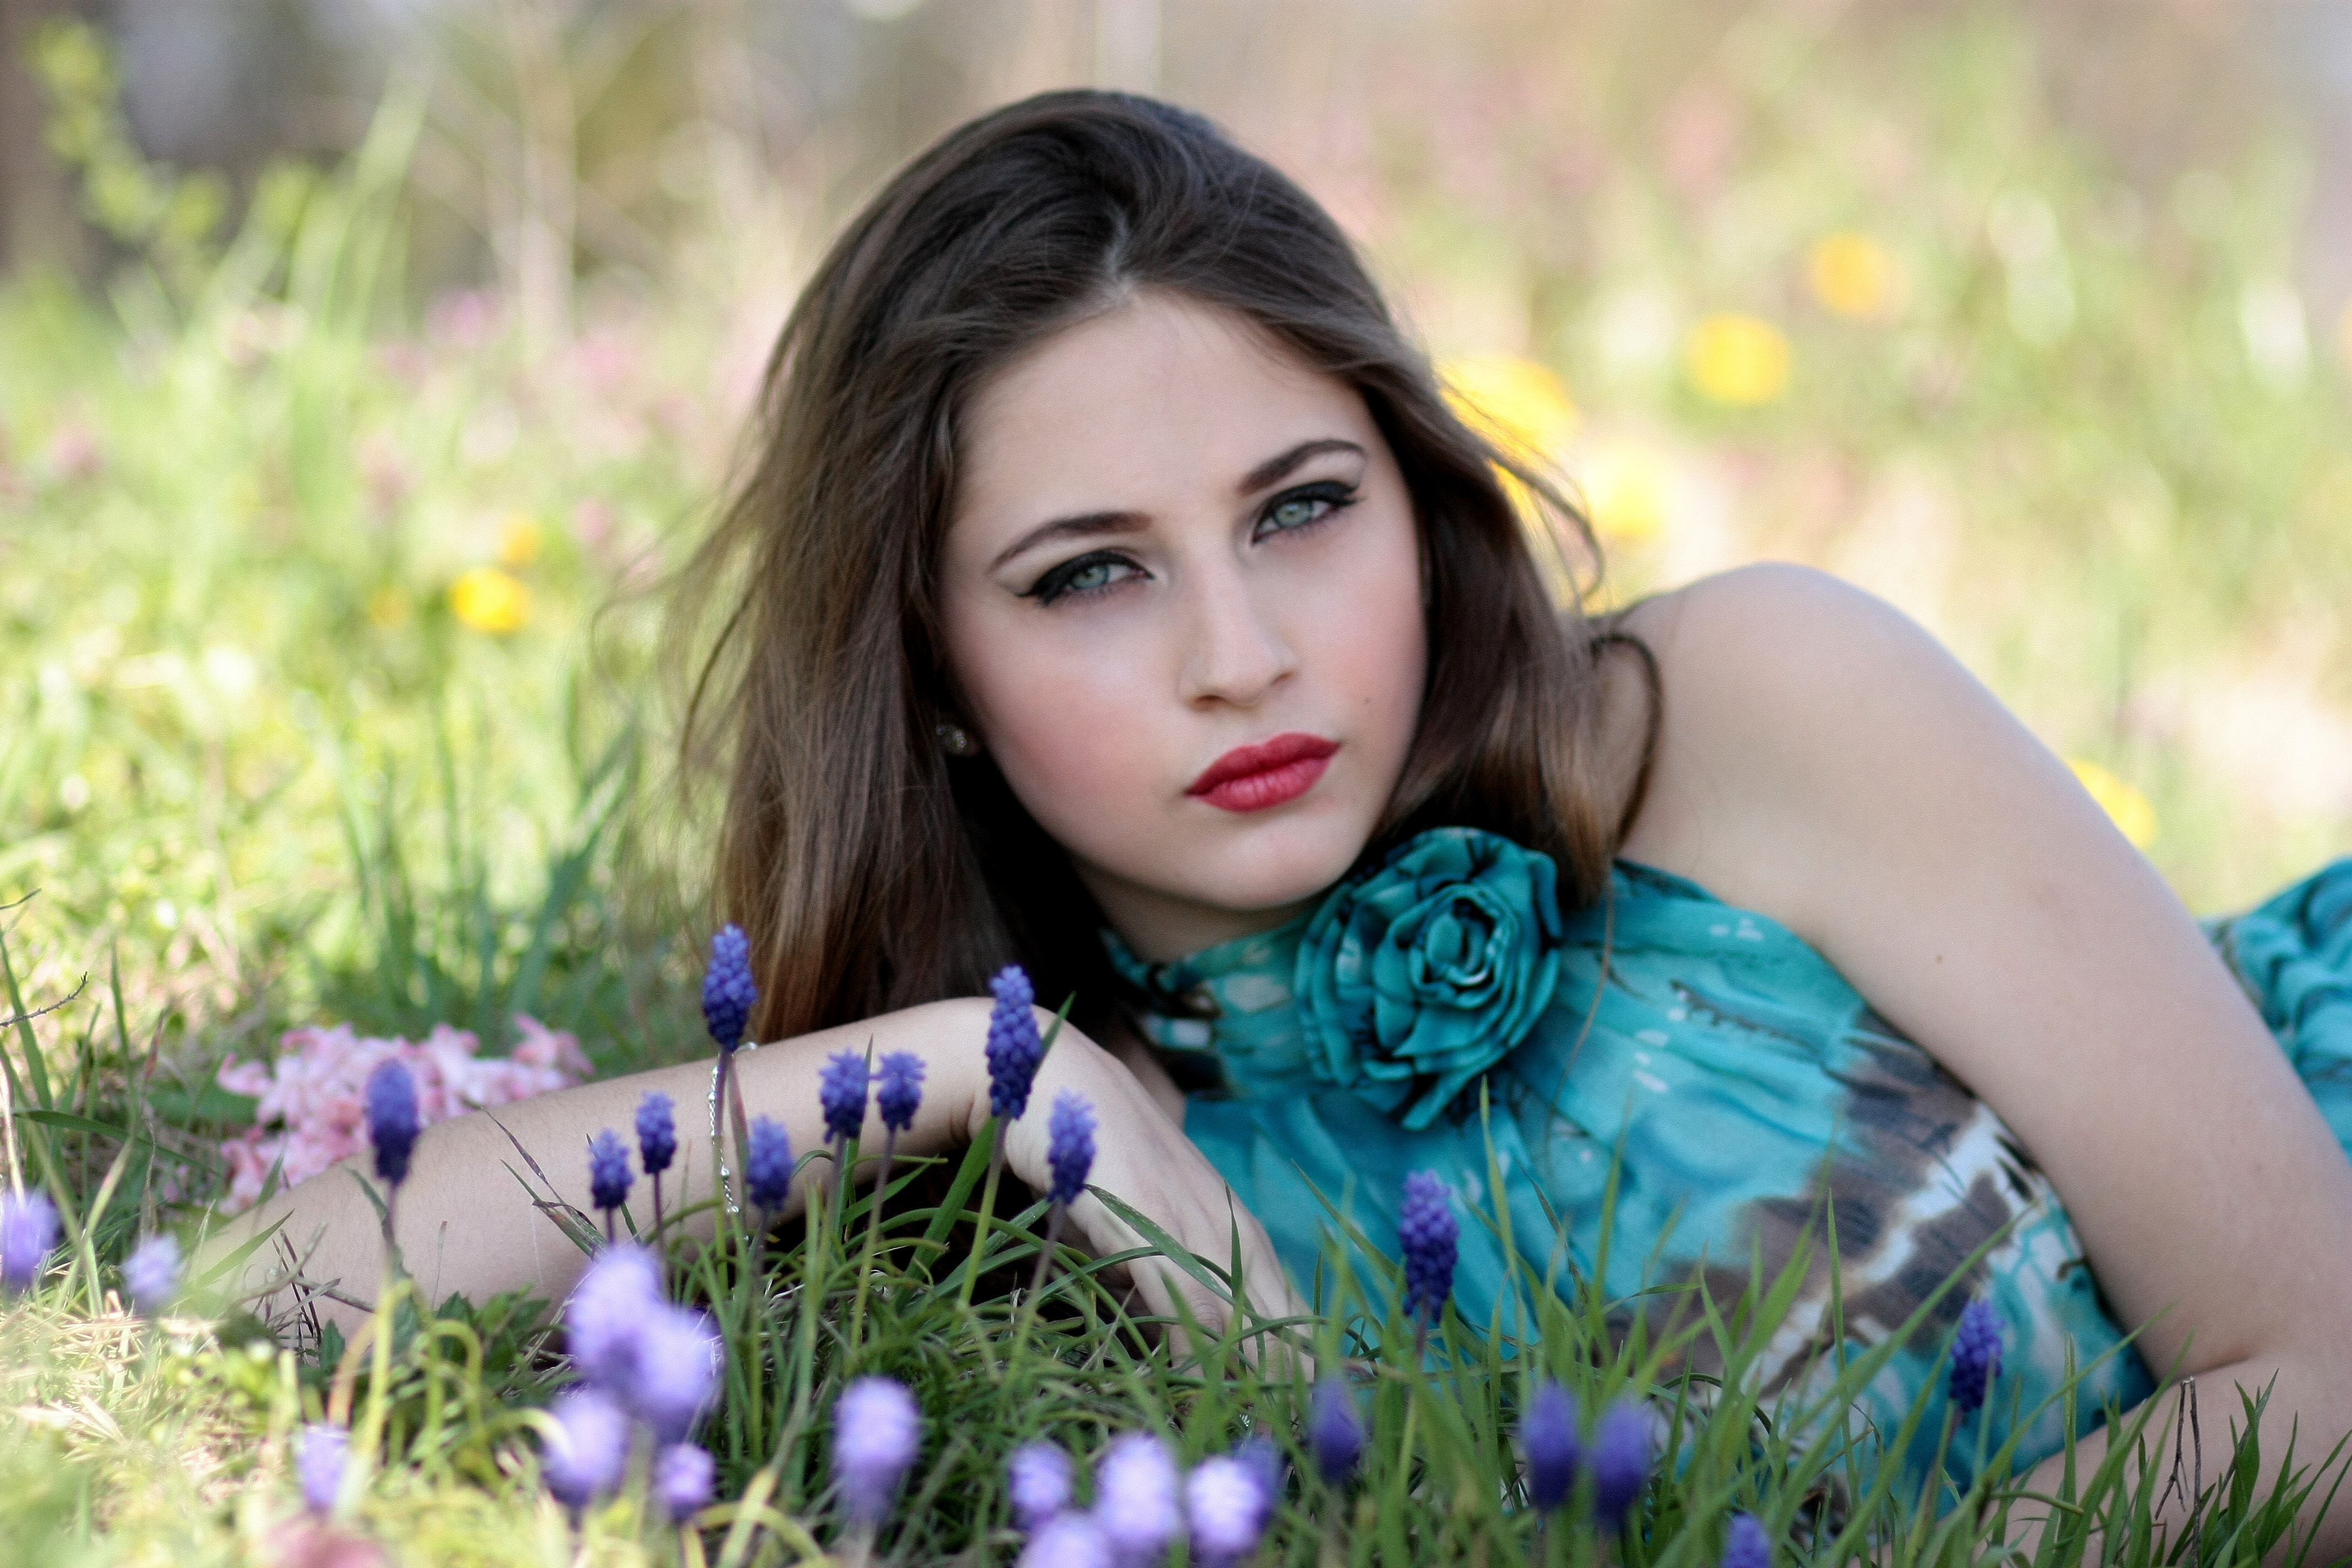
grass, person, girl, field, photography, flower, portrait, model, spring, blue, long hair, flowers, human body, eye, photograph, beauty, blue eyes, photo shoot, brown hair, portrait photography